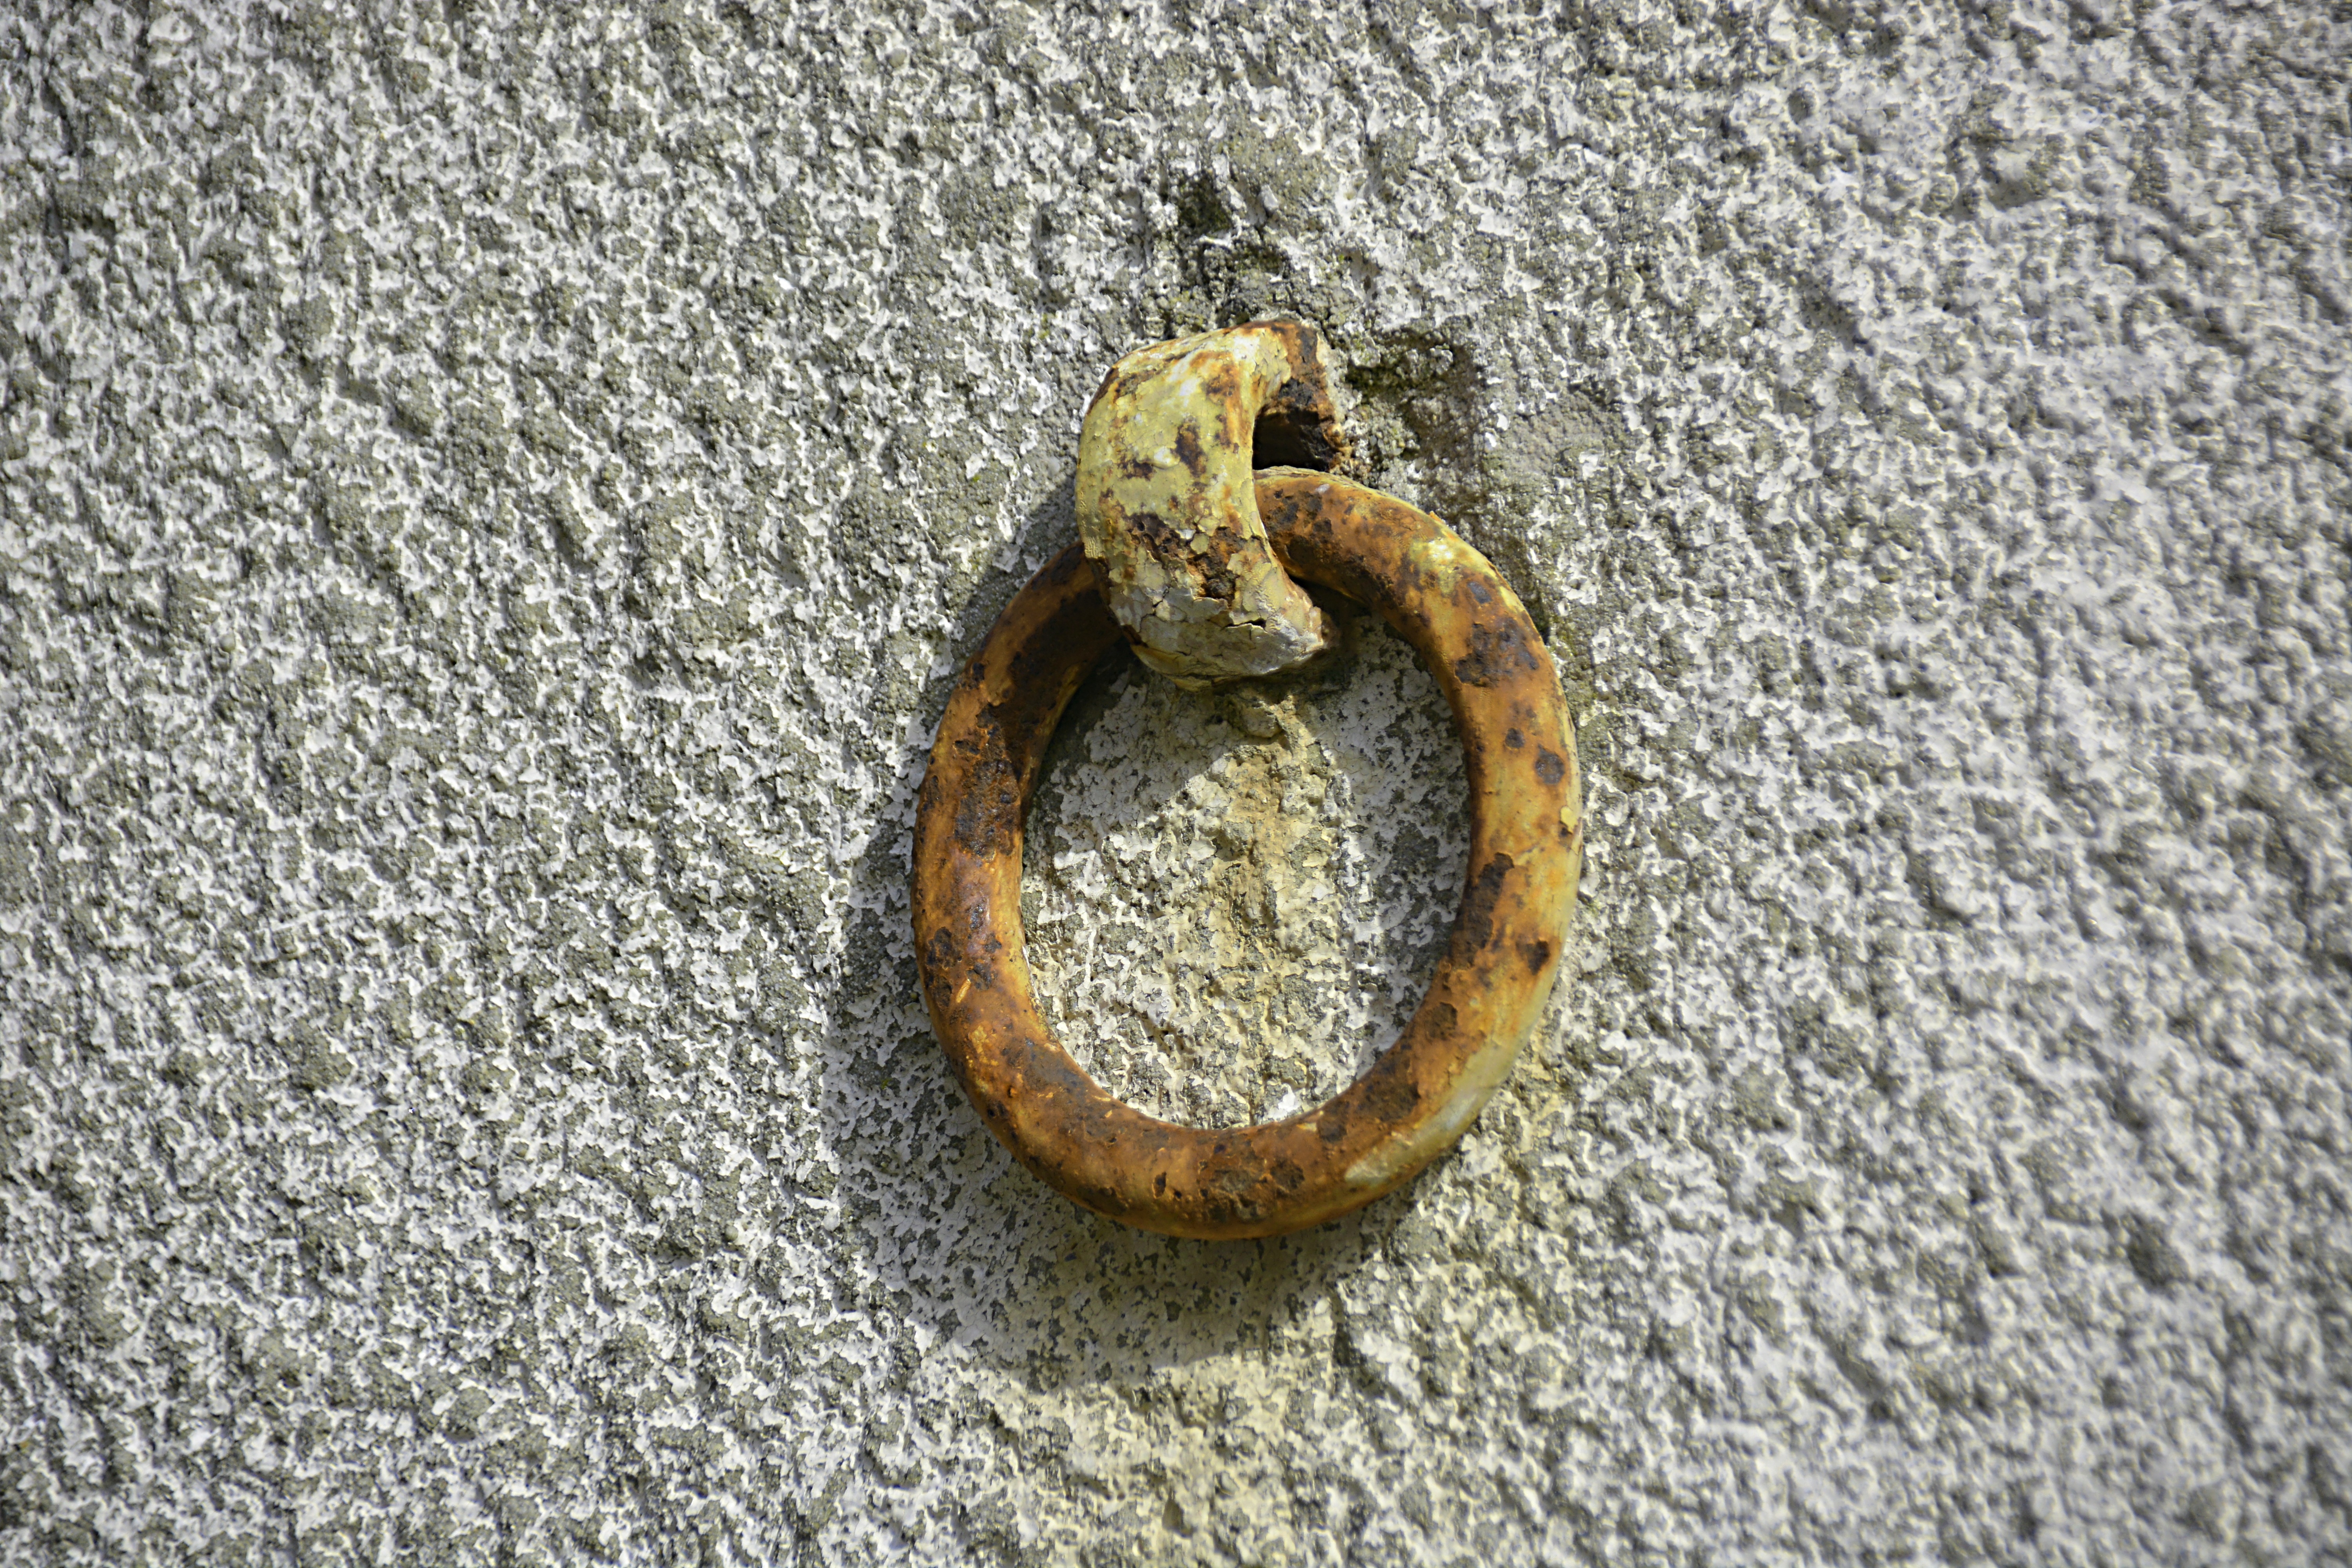
ring, number, old, wall, rust, metal, reptile, material, rusty, iron, ferrraille